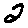
Label: 2